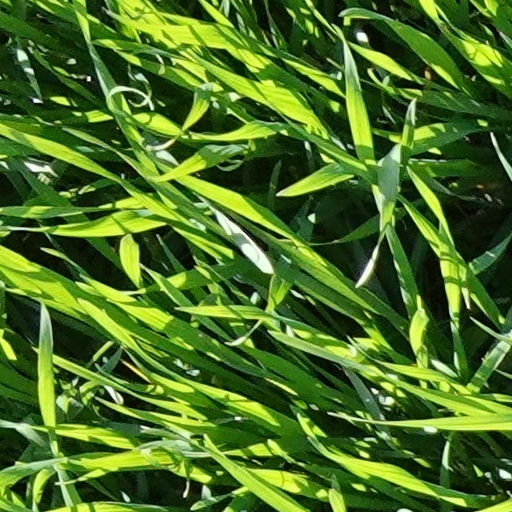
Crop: wheat